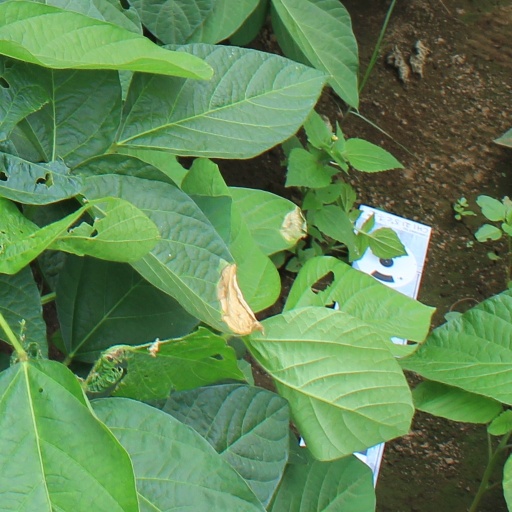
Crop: soybean